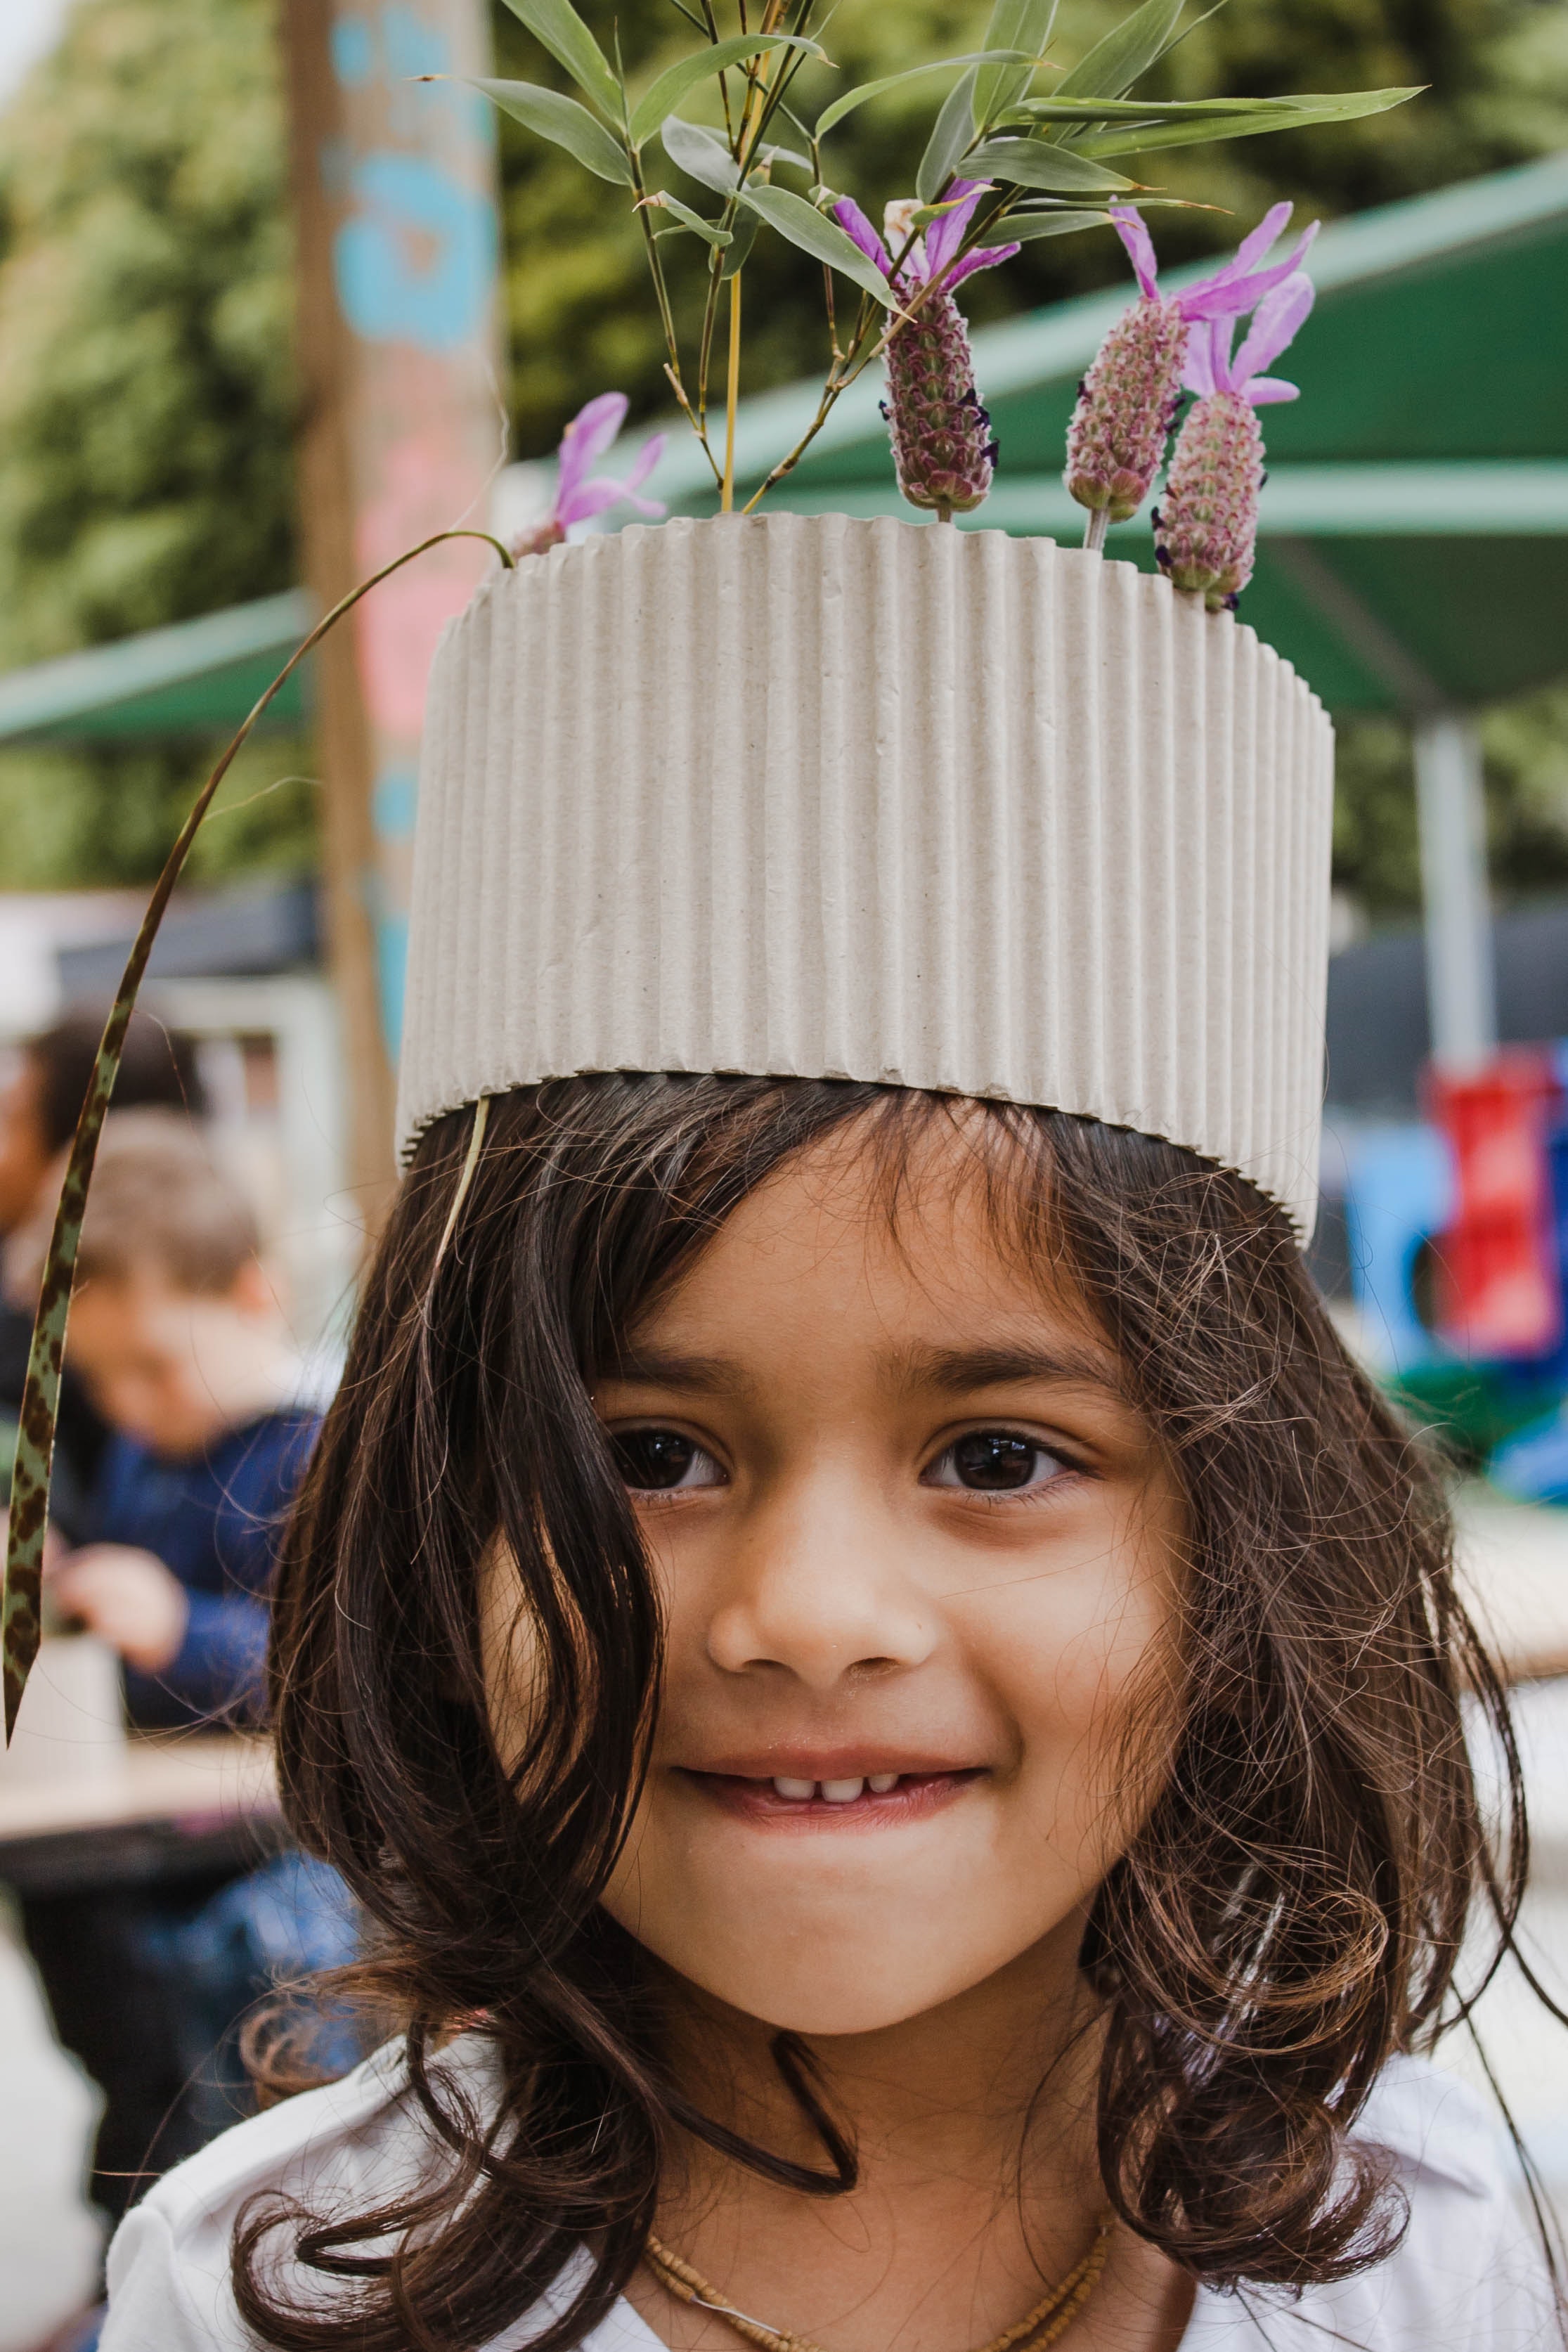
clothing, headgear, hat, fashion accessory, smile, ear, knit cap, plant, child, bonnet, flower, cap, costume hat